City of Canterbury (New South Wales)

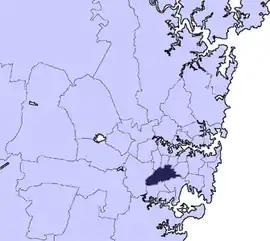
Location in Metropolitan Sydney

The City of Canterbury was a local government area in the Inner South-West region of Sydney, New South Wales, Australia. The council area was within the northern part of the Parish of St George above Wolli Creek and The M5 but below The Cooks River. The city was primarily residential and light industrial in character, and was home to over 130 nationalities. With a majority of its residents being born overseas, the council marketed itself as the "City of Cultural Diversity." First incorporated as the Municipality of Canterbury in 1879, the council became known as the City of Canterbury in 1993.